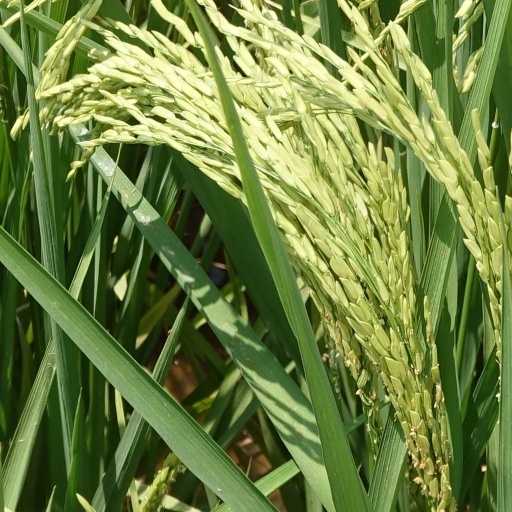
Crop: rice